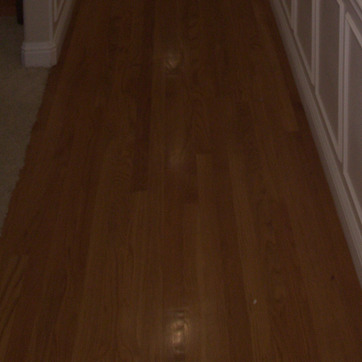
Material: wood